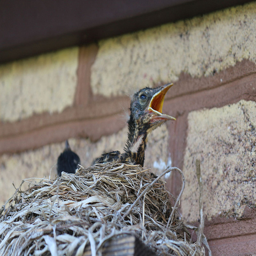
A bird sitting on top of a straw next to a brick wall.
A baby bird calls to his mother for food.
A baby bird by itself in a nest made from straw.
A bird is chirping out of its nest.
A baby bird that is sitting in a nest.